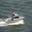
Label: ship